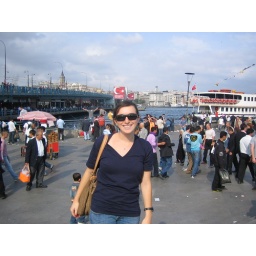
Me in front of the bridge and water